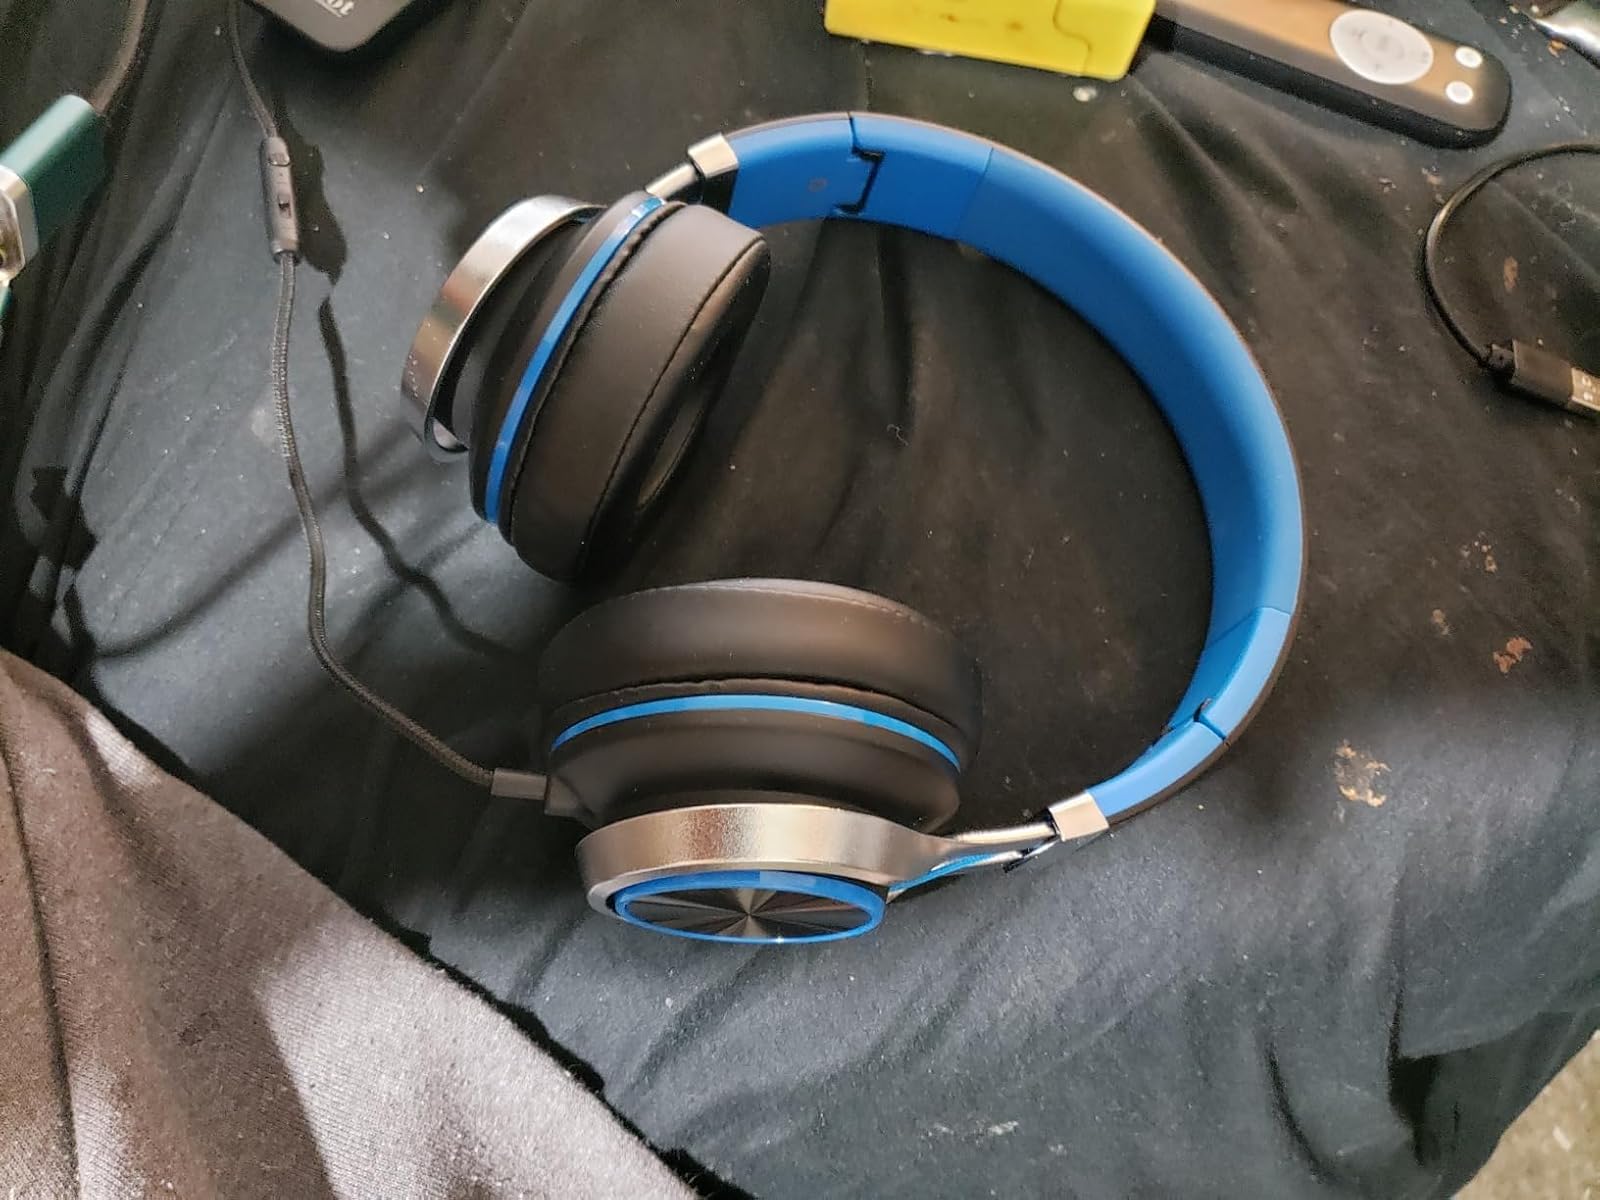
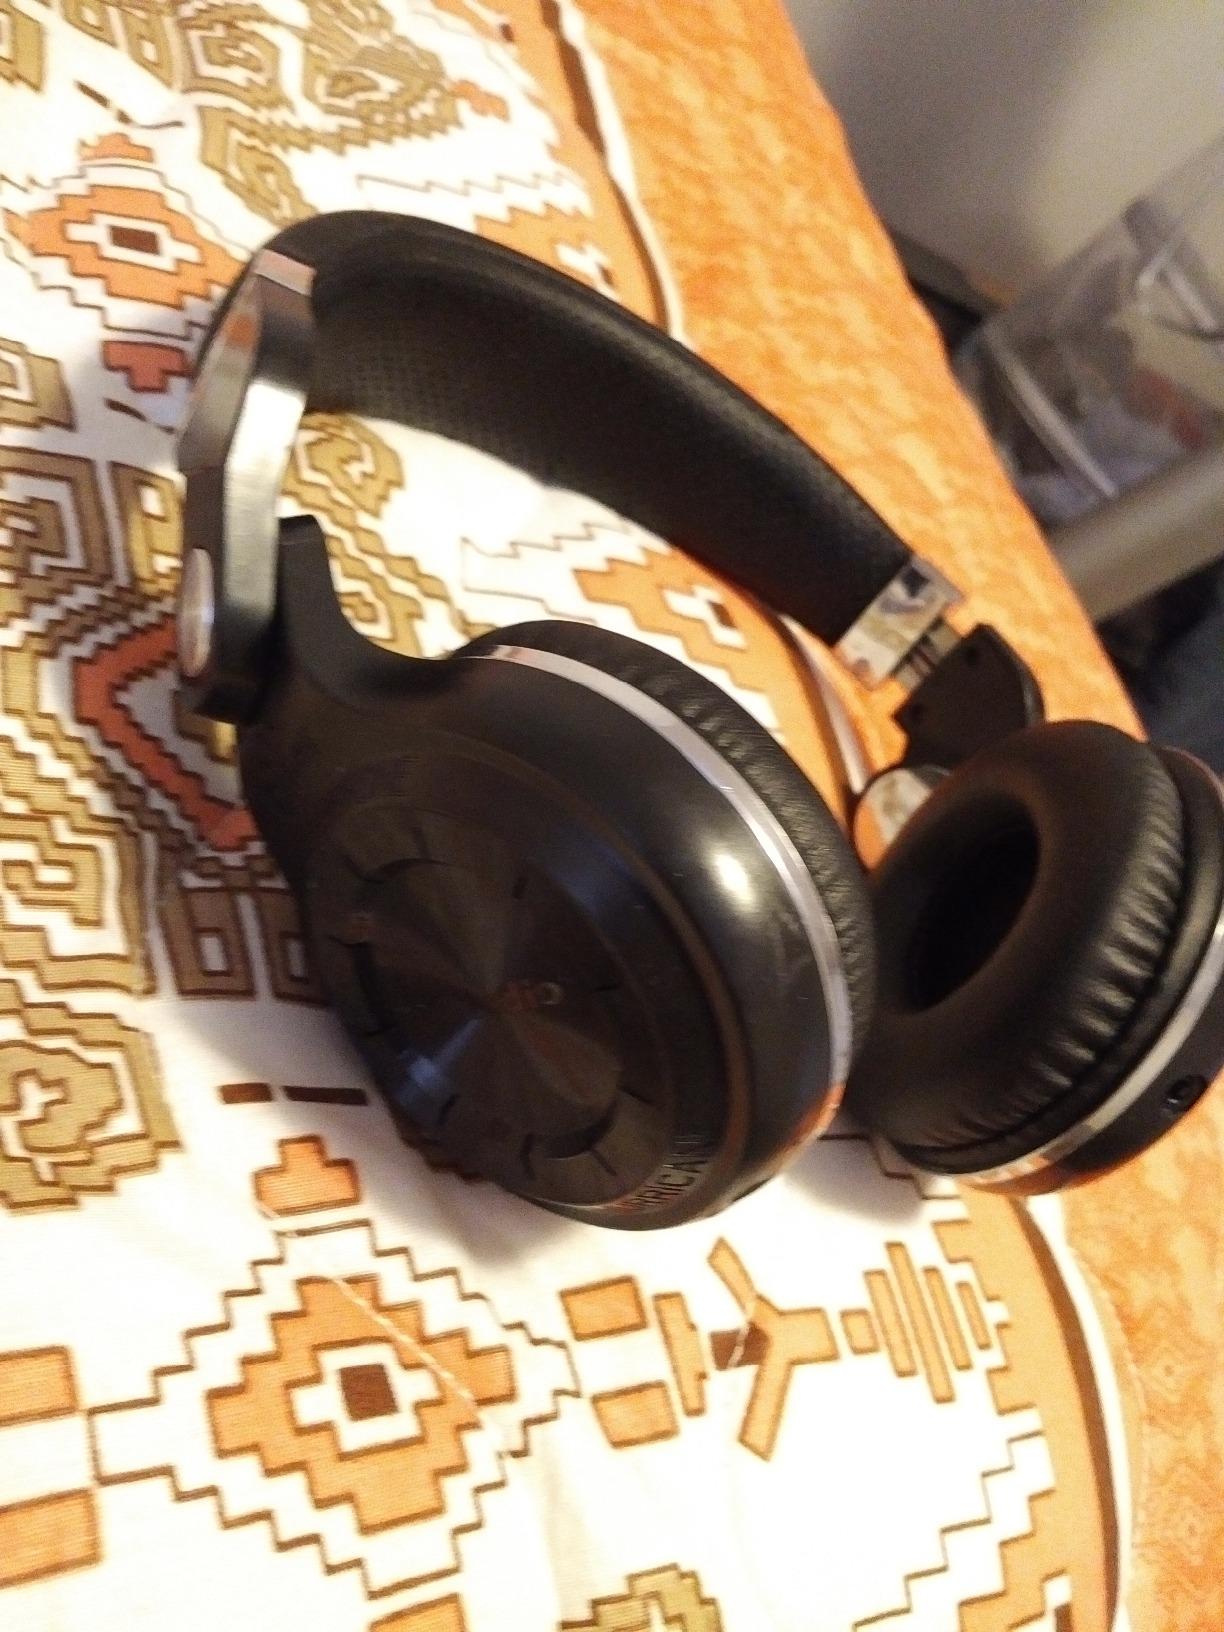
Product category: headphones
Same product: no